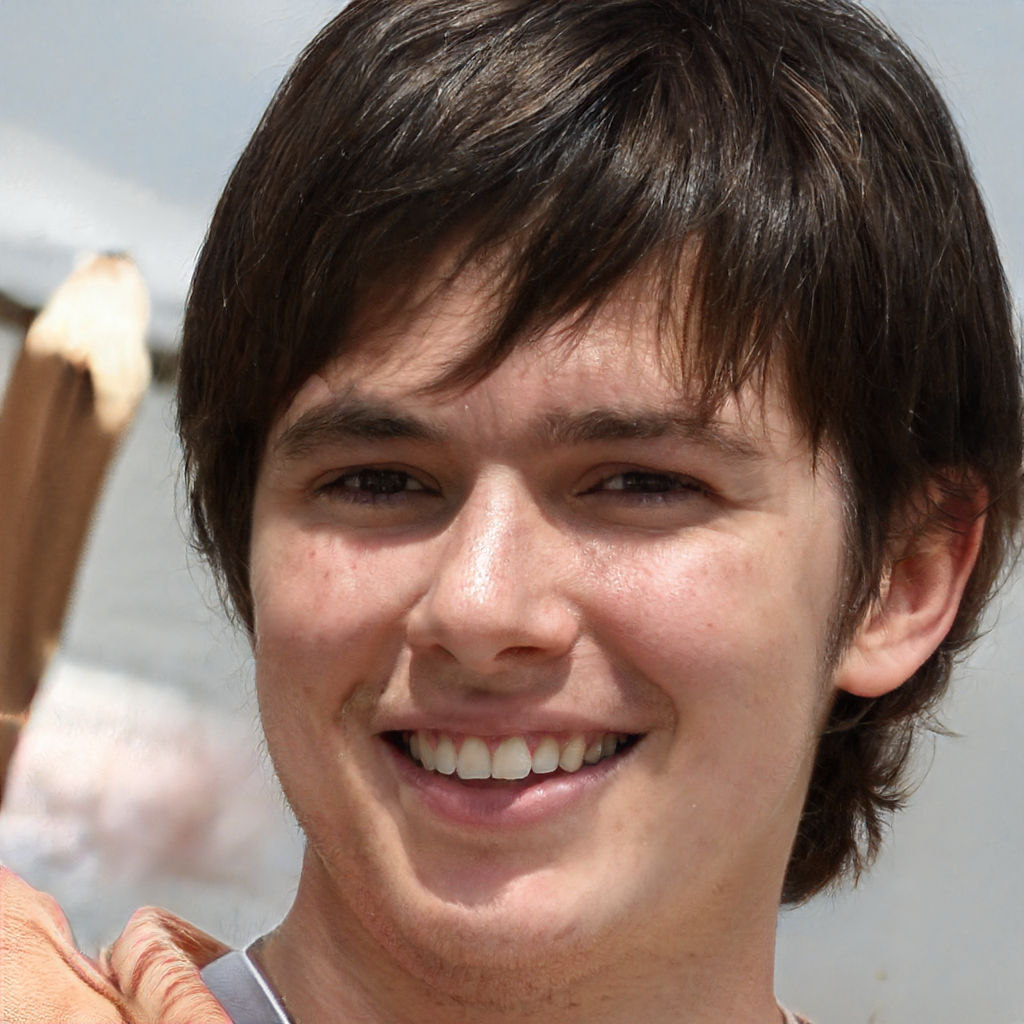
Gender: Male